Ōji Station (Tokyo)

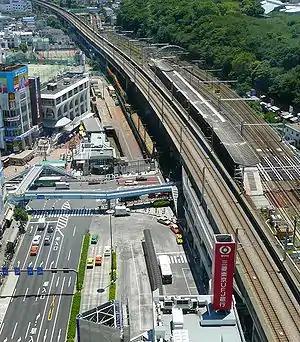
Ōji Station from "Hokutopia"

is a railway station on the Keihin-Tōhoku Line and the Tokyo Metro Namboku Line, located in the area of Kita, Tokyo. It is also a tram stop on the Tokyo Sakura Tram named .